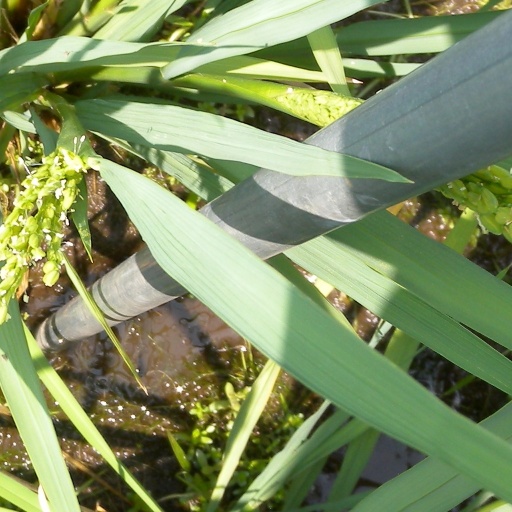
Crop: rice